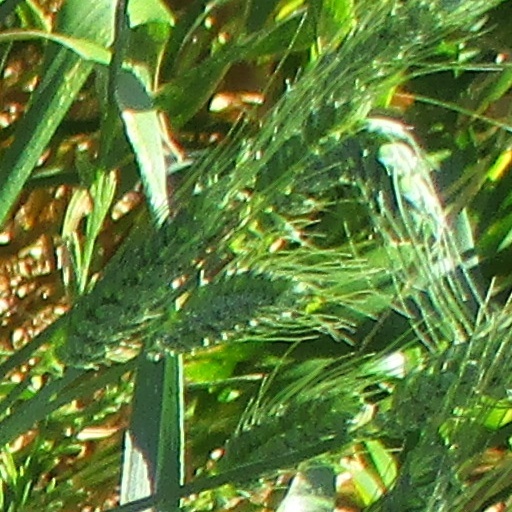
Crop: wheat